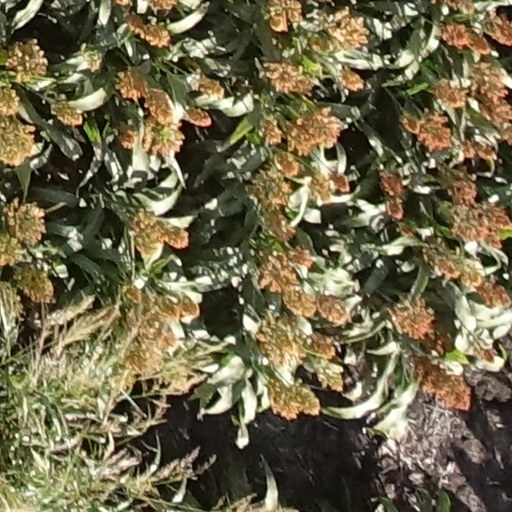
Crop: sorghum